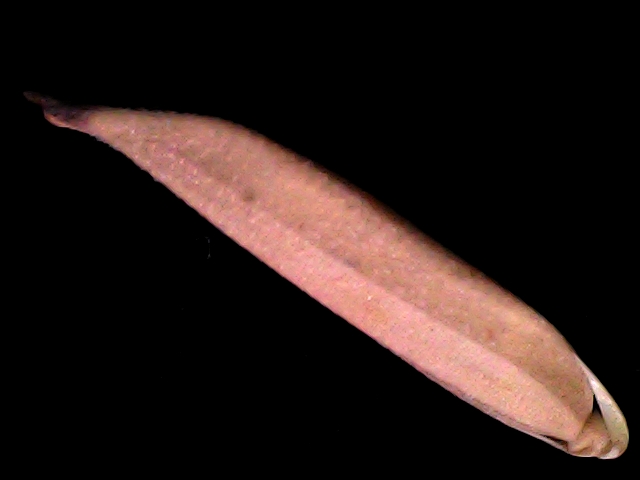
Rice variety: BD70